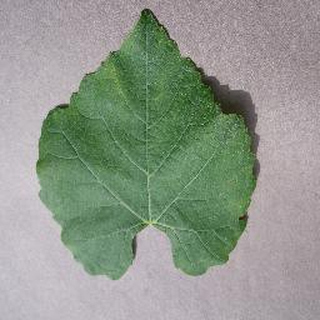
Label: healthy_grape